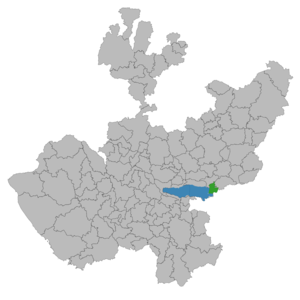
Jamay est une ville et une municipalité de l'État de Jalisco au Mexique. Située au sud-est de Guadalajara, la ville se trouve sur la route d'Ocotlán à La Barca, à 385 km de Mexico et à 78 km de Guadalajara. Sa position sur la rive est du lac de Chapala, le plus grand du Mexique, en fait une destination touristique.